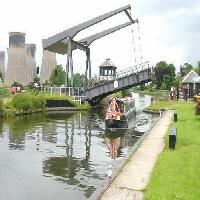
Weather: cloudy or overcast